Jesuit Missions of Chiquitos

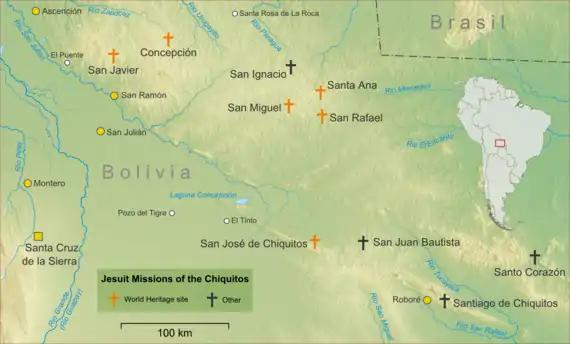
Locations of the Jesuit Missions of Chiquitos with present international borders

The six World Heritage Site settlements are located in the hot and semiarid lowlands of the Santa Cruz Department of eastern Bolivia. They lie in an area near the Gran Chaco, east and northeast of Santa Cruz de la Sierra, between the Paraguay and Guapay rivers.